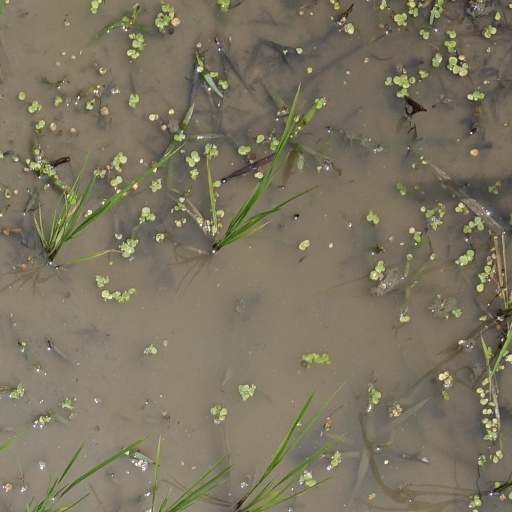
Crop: rice